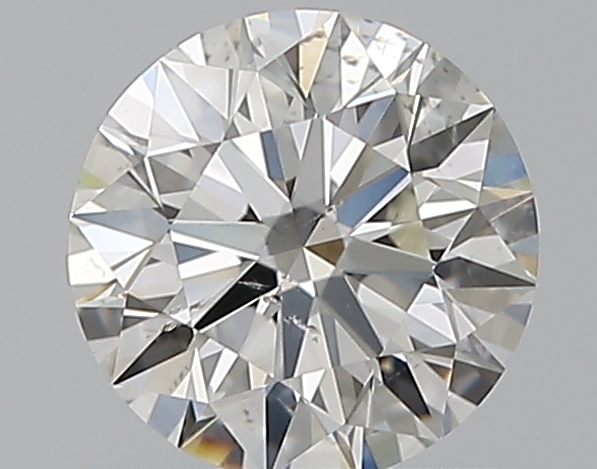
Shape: round
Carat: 0.7
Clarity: SI1
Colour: H
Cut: EX
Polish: EX
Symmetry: EX
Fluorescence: F
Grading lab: GIA
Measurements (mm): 5.67 x 5.7 x 3.53